Natalie Medhurst

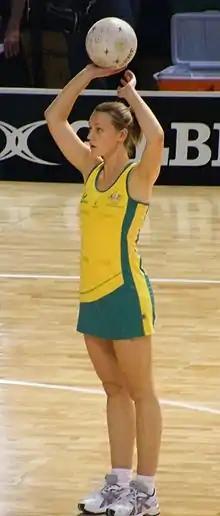

Natalie Butler (born 20 January 1984) is an Australian international netball player. As well as playing for several clubs in Australia's domestic competitions, she also made multiple appearances for the Australian Diamonds in various international competitions and tests.